Efflux pump

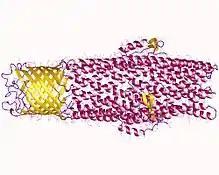
Protein TolC, the outer membrane component of a tripartite efflux pump in "Escherichia coli".

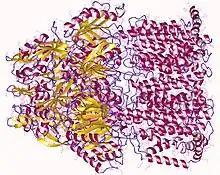
AcrB, the other component of pump, "Escherichia coli".

An efflux pump is an active transporter in cells that moves out unwanted material. Efflux pumps are an important component in bacteria, particularly in their ability to remove antibiotics. The efflux process can also involve the movement of heavy metals, organic pollutants, plant-produced compounds, quorum sensing signals, bacterial metabolites, and neurotransmitters. All microorganisms, with a few exceptions, have highly conserved DNA sequences in their genome that encode efflux pumps. Efflux pumps actively move substances out of a microorganism, in a process known as active efflux, which is a vital part of xenobiotic metabolism. This active efflux mechanism is responsible for various types of resistance to bacterial pathogens within bacterial species, the most concerning being antibiotic resistance, as microorganisms can have adapted efflux pumps to divert toxins out of the cytoplasm and into extracellular media.